Standard Bank

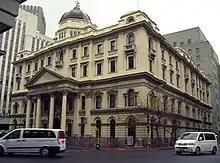
Standard Bank in Adderley Street, Cape Town

The bank now known as Standard Bank was formed in 1862 as a South African subsidiary of the British overseas bank Standard Bank, under the name The Standard Bank of South Africa.